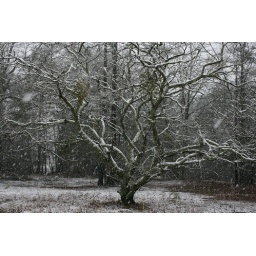
The chestnut trees in front of our house get a dusting of snow.